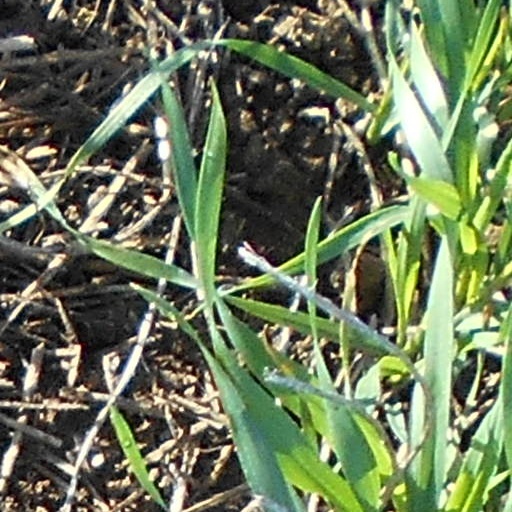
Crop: wheat